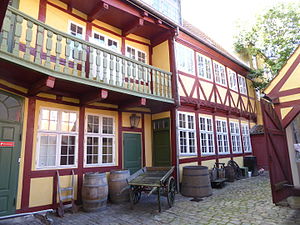
Fredede bygninger i Helsingør Kommune
Denne liste over fredede bygninger i Helsingør Kommune viser alle fredede bygninger i Helsingør Kommune, bortset fra kirker. Listen bygger på data fra Kulturarvsstyrelsen.